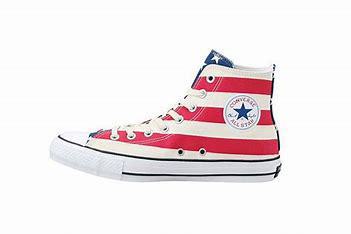
Brand: Converse
Model: 100